New Super Luigi U

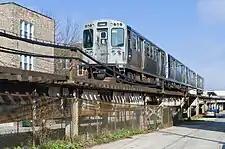
A Brown Line train was redesigned with "New Super Luigi U" artwork in August to promote the game.

According to Tezuka, the developers originally considered ideas for DLC that were much smaller than the final product, and settled on making more playable courses for the Boost Rush game mode, similar to the DLC found in "New Super Mario Bros. 2". Ideas for gimmicks found within the new levels were conceptualized fairly quickly; the similarity between the new DLC and "New Super Mario Bros. 2" "began to bother" Tezuka. When he requested game director Masataka Takemoto to start over from scratch with a new concept, he accepted the offer because he believed that fans would query why the DLC was not included in the base game. Takemoto's new goal was to create a DLC larger than "New Super Mario Bros. 2", and waited for its DLC to release to test how it would be received by its audience. When the DLC for "New Super Mario Bros. 2" was released, to their expectations, fans were disappointed that the content was too basic to be held behind a paid barrier.